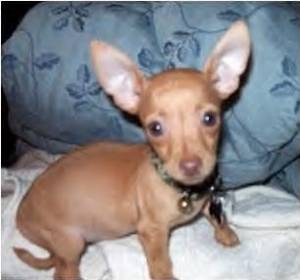
Animal: dog
Breed: chihuahua